The Left (Poland)

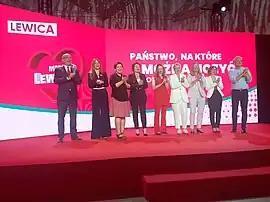
Members of The Left - from left: Włodzimierz Czarzasty, Dorota Olko, Agata Diduszko-Zyglewska, Anna Maria Żukowska, Agnieszka Dziemianowicz-Bąk, Joanna Scheuring-Wielgus, Magdalena Biejat, Daria Gosek-Popiołek, Robert Biedroń.

The Left is a political alliance in Poland. Initially founded to contest the 2019 parliamentary election, the alliance now consists of the New Left and other smaller parties.